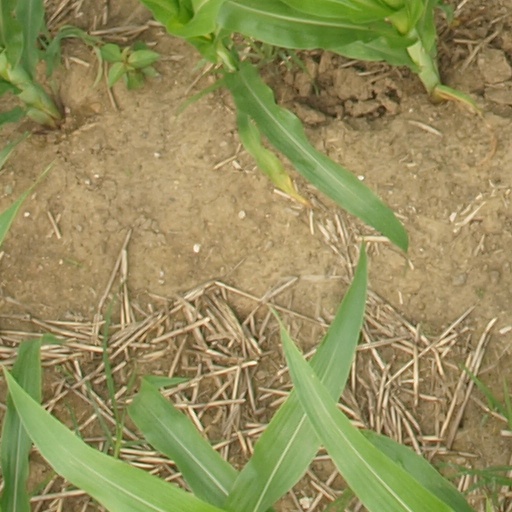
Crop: maize; corn